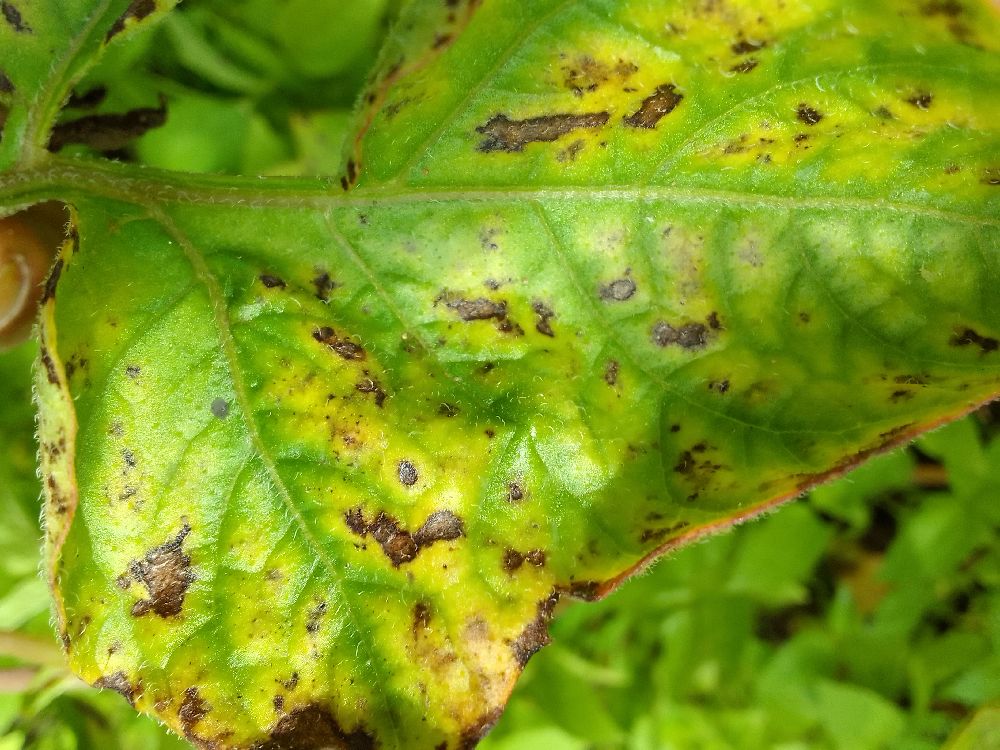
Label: Early blight